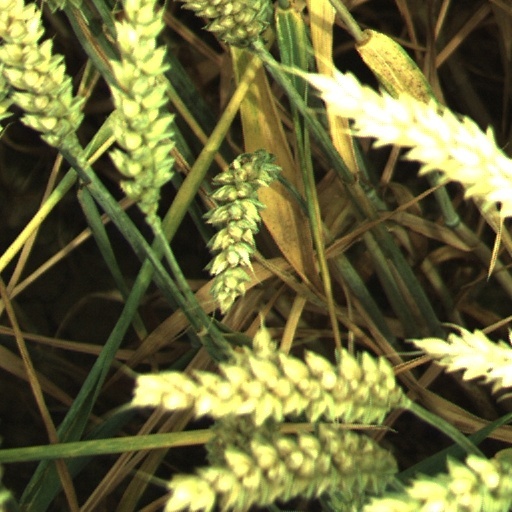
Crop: wheat